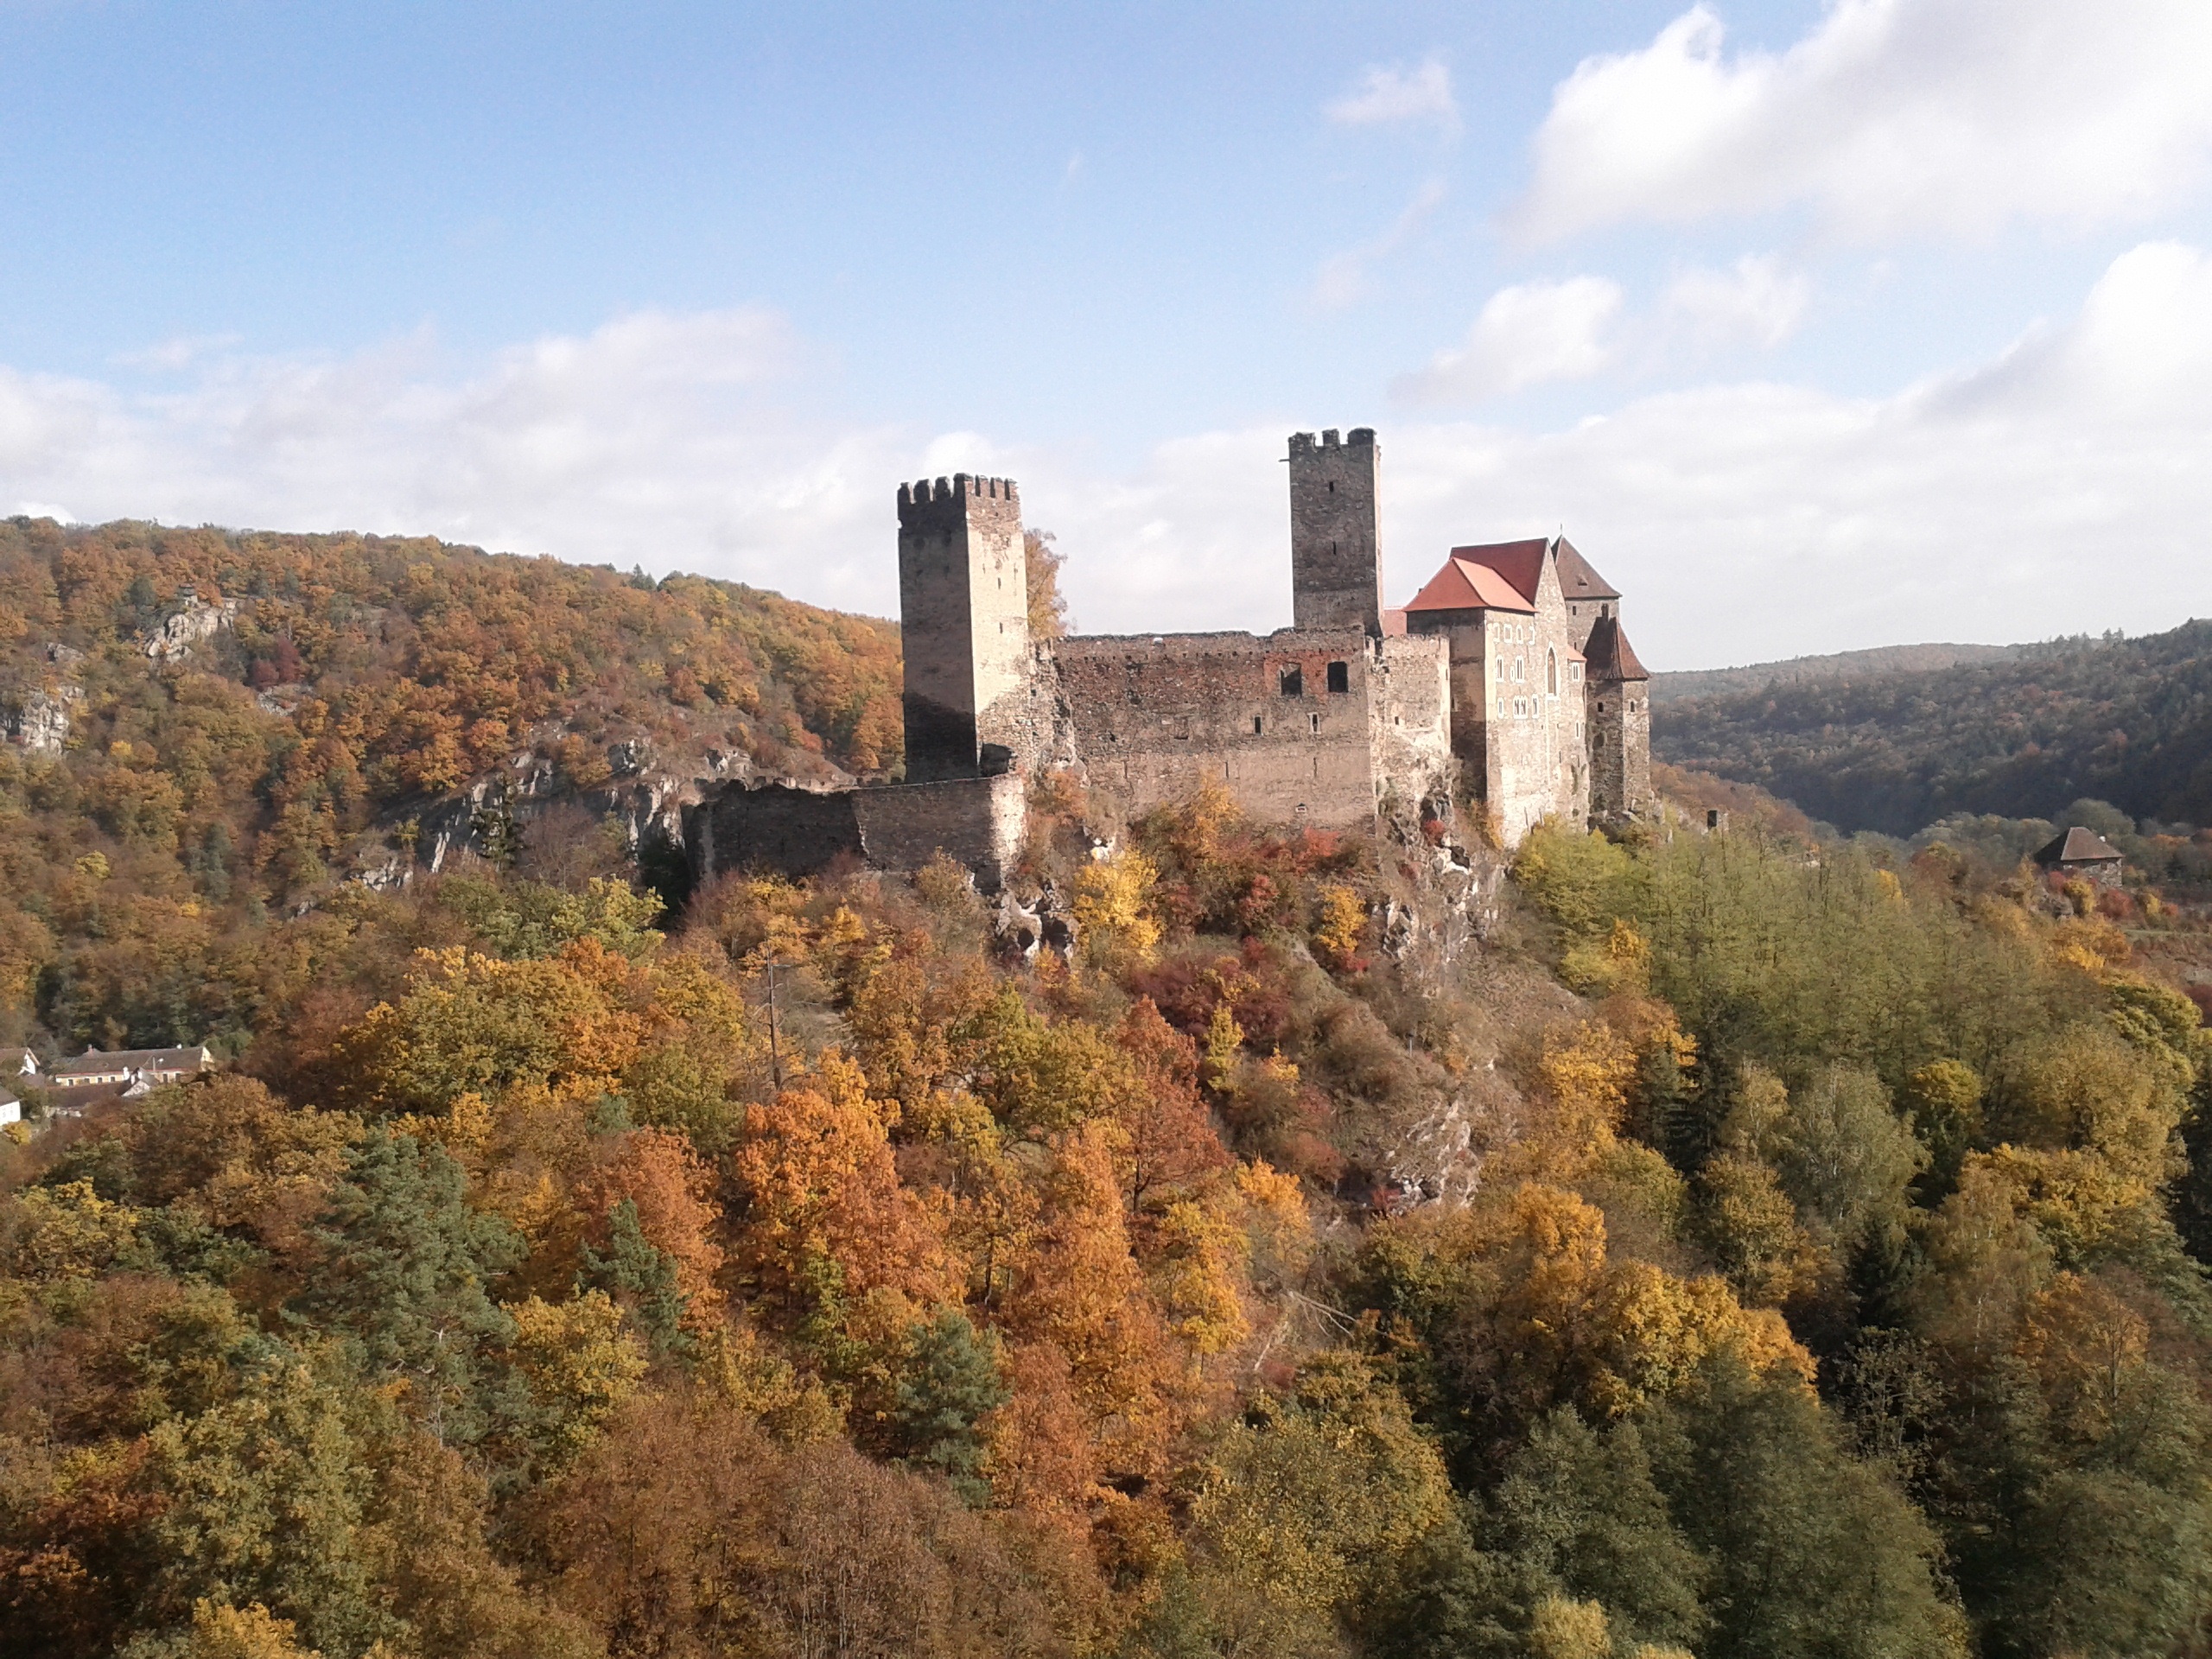
landscape, nature, forest, mountain, hill, chateau, autumn, castle, fortification, austria, trees, ruins, monastery, hardegg